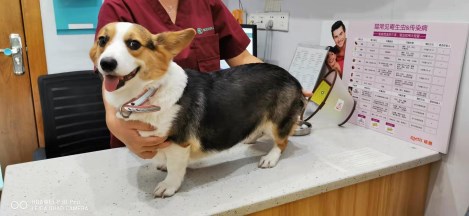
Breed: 2909-n000116-Cardigan